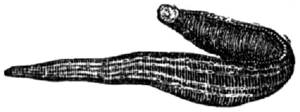
Leech est un village de la Péninsule acadienne, dans le comté de Gloucester, au nord-est de la province canadienne du Nouveau-Brunswick. C'est un district de services locaux fusionné au Grand Tracadie-Sheila le 1ᵉʳ juillet 2014.